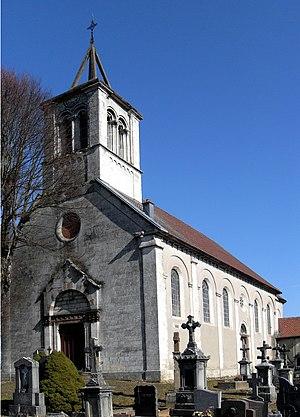
L'église de la Nativité-de-Notre-Dame à Petit-Croix
Petit-Croix est une commune française située dans le département du Territoire de Belfort en région Bourgogne-Franche-Comté. Elle est administrativement rattachée au canton de Fontaine. Ses habitants sont appelés les Petitcruciens.